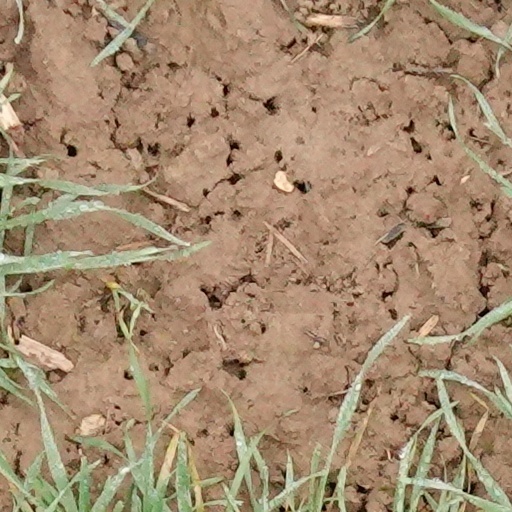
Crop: wheat